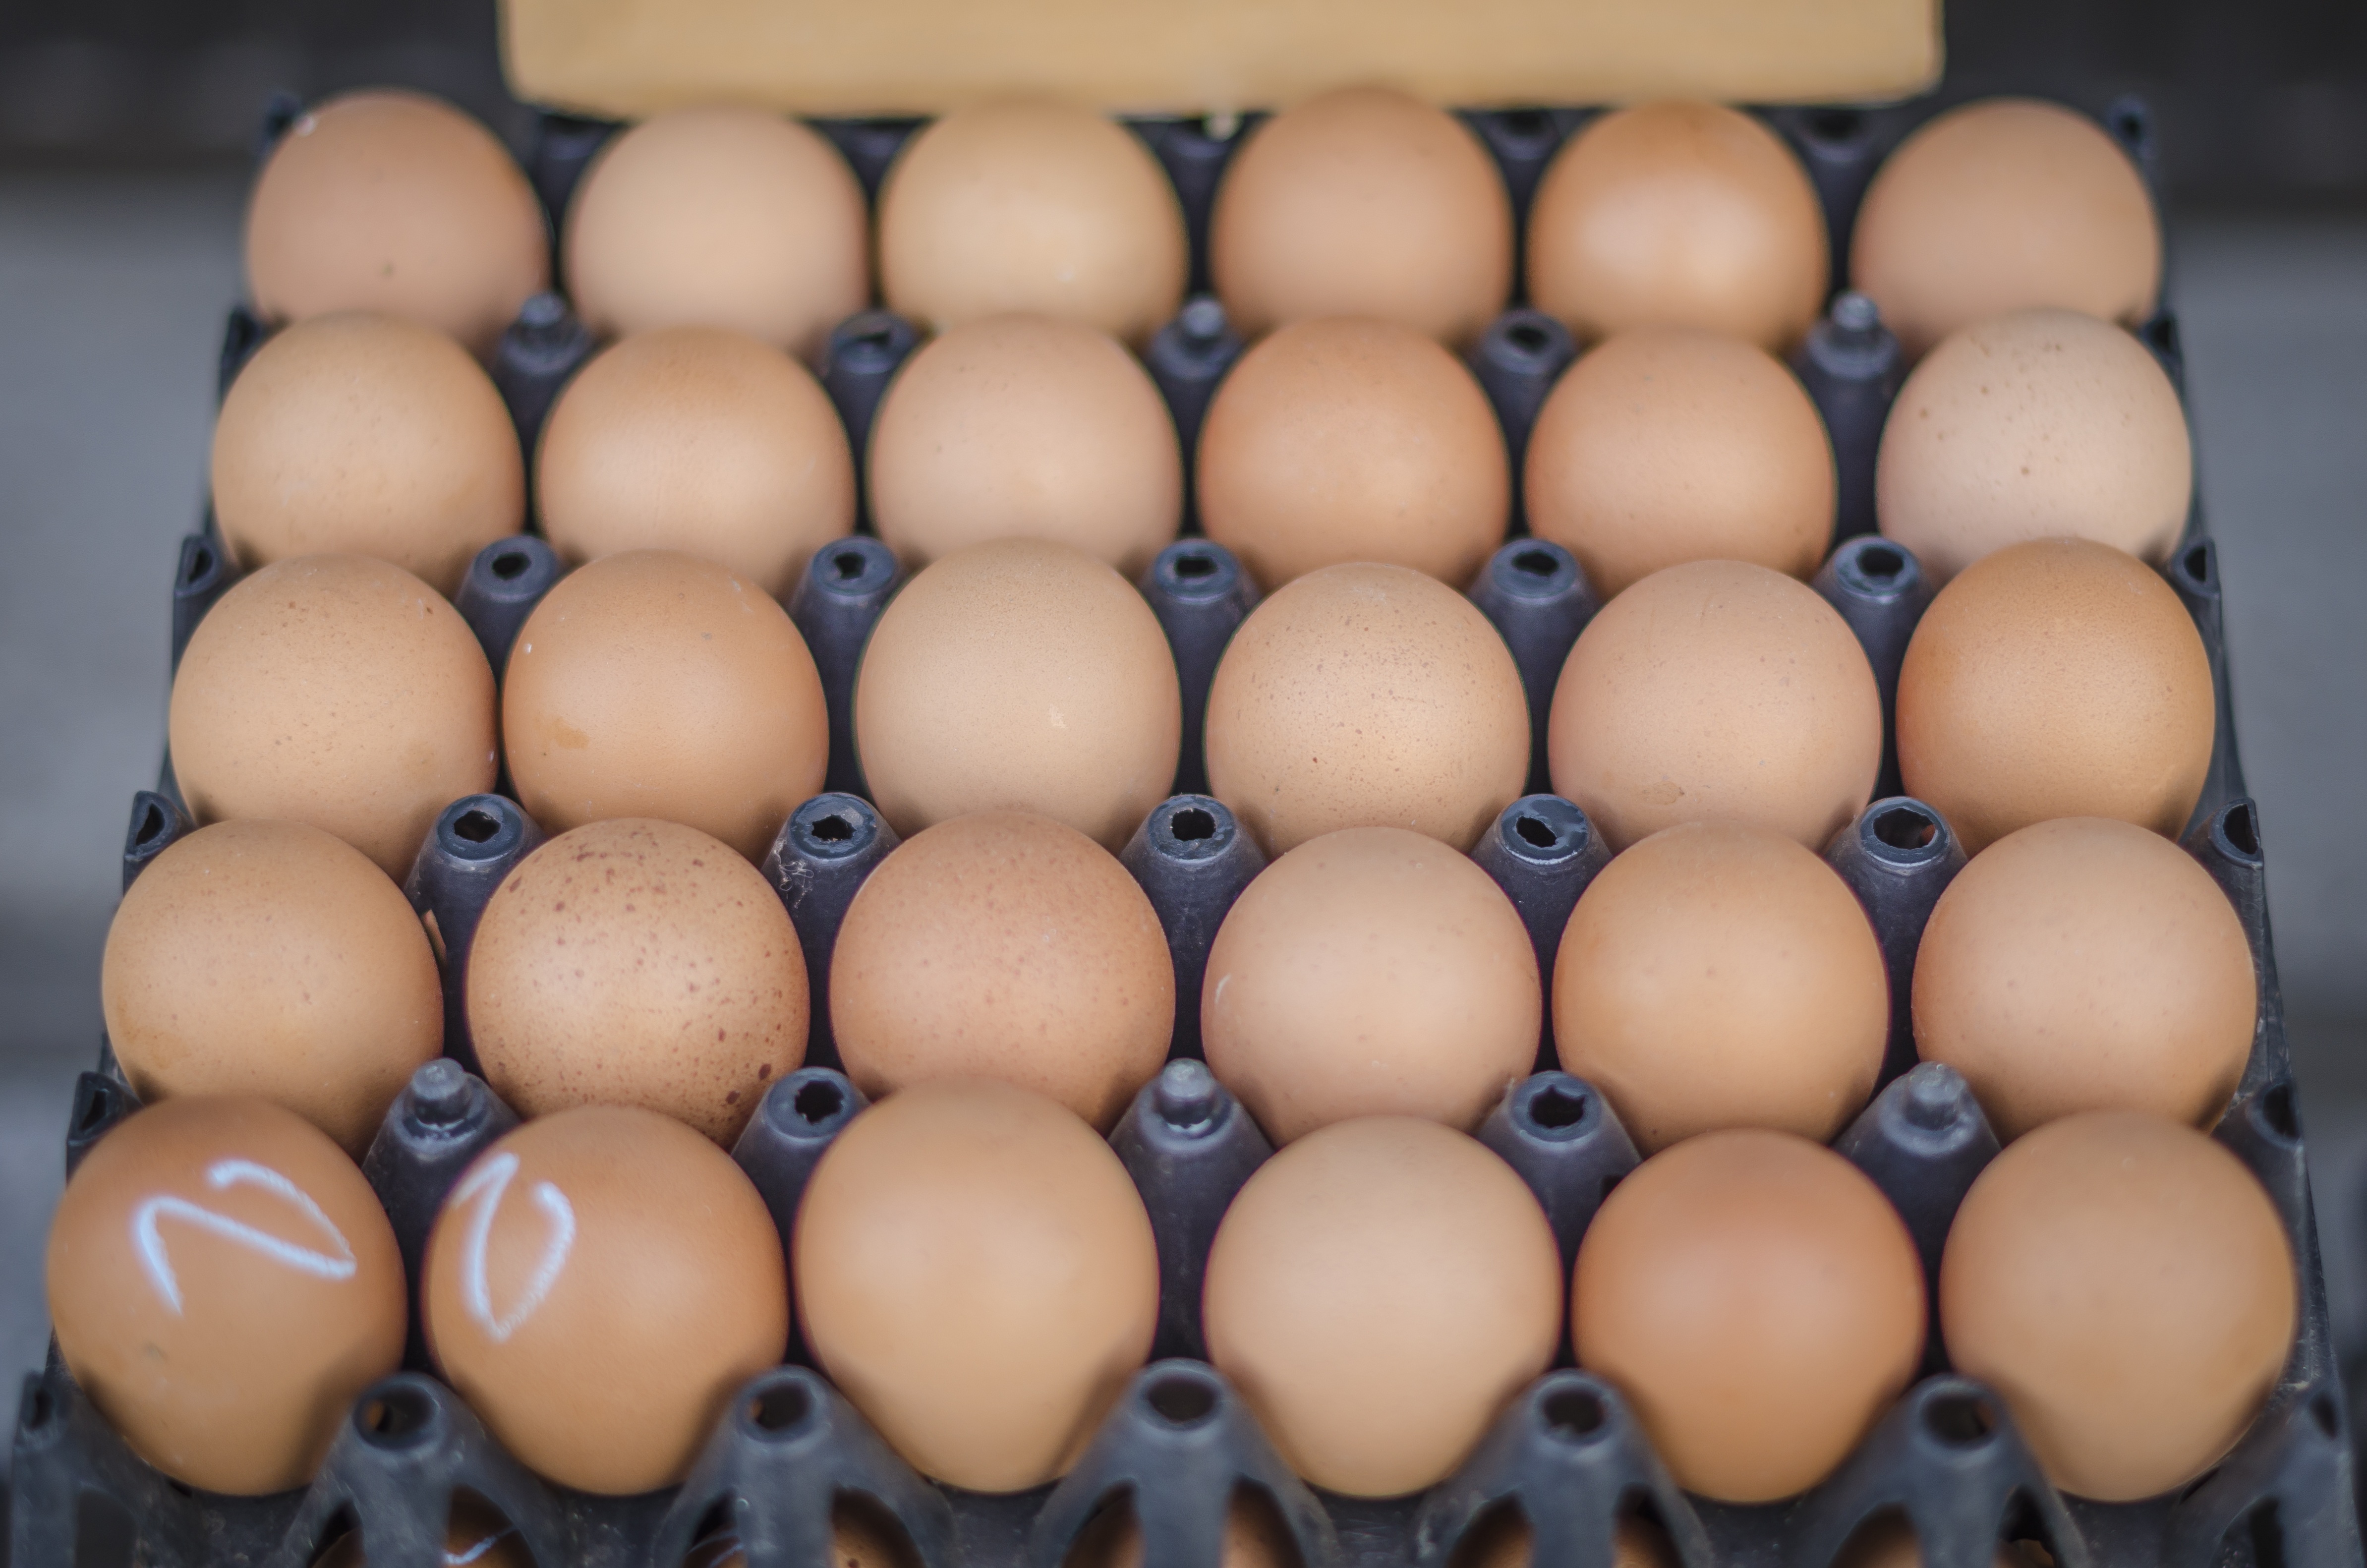
nature, farm, food, golden, fresh, brown, breakfast, healthy, egg, yolk, cook, close up, nutrition, eggs, easter, diet, traditional, protein, eggshell, animal source foods